List of vice presidents of the United States

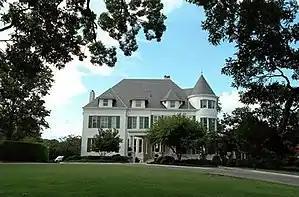
Number One Observatory Circle, the official residence of the vice president of the United States

The vice president of the United States is the second-highest officer in the executive branch of the United States federal government after the president of the United States. The vice president also serves as the president of the Senate and may choose to cast a tie-breaking vote on decisions made by the Senate. Vice presidents have exercised this latter power to varying extents over the years. Two vice presidents—George Clinton and John C. Calhoun—served under more than one president.